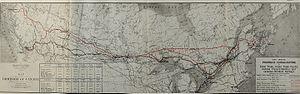
Le National Transcontinental Railway est le troisième chemin de fer canadien à traverser le continent après le Canadian Pacific Railway et le Canadian Northern Railway. Le chemin de fer National Transcontinental est achevé en 1914. Le NTR relie la ville de Moncton, située au Nouveau-Brunswick, au port de Prince-Rupert en Colombie Britannique sur une distance de 3788 milles. En 1920, le NTR sera intégré au Canadian National Railway, appartenant au gouvernement du Canada.